Christian Frederik Hansen

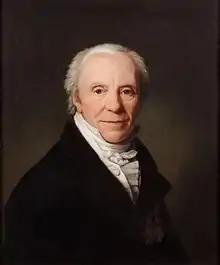
C. F. Hansen painted Friedrich Carl Gröger in 1830

Christian Frederik Hansen (29 February 1756 – 10 July 1845), known as C. F. Hansen, was the leading Danish architect between the late 18th century and the mid 19th century, and on account of his position at the Royal Danish Academy of Art ("Det Kongelige Danske Kunstakademi") the most powerful person in artistic circles for many years. He was known as "Denmark’s Palladio" on account of the architectural style he promoted. His buildings are known for their simplicity, strength and scale.